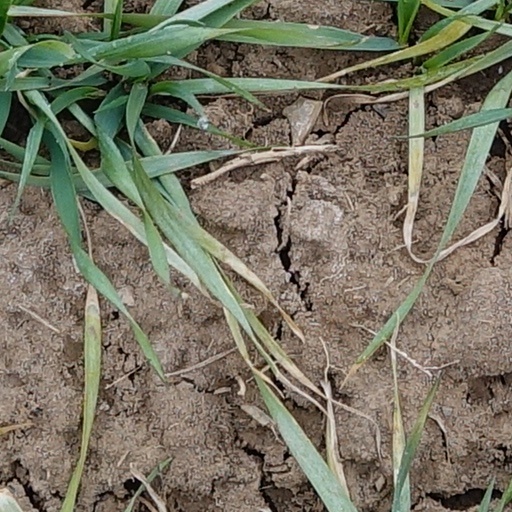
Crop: wheat